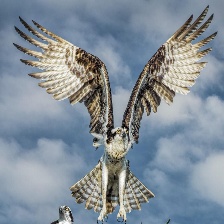
Species: OSPREY
Scientific name: PANDION HALIAETUS